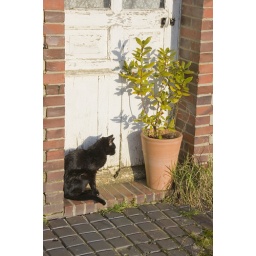
Bad old black cat in the blazing light of new year's day.